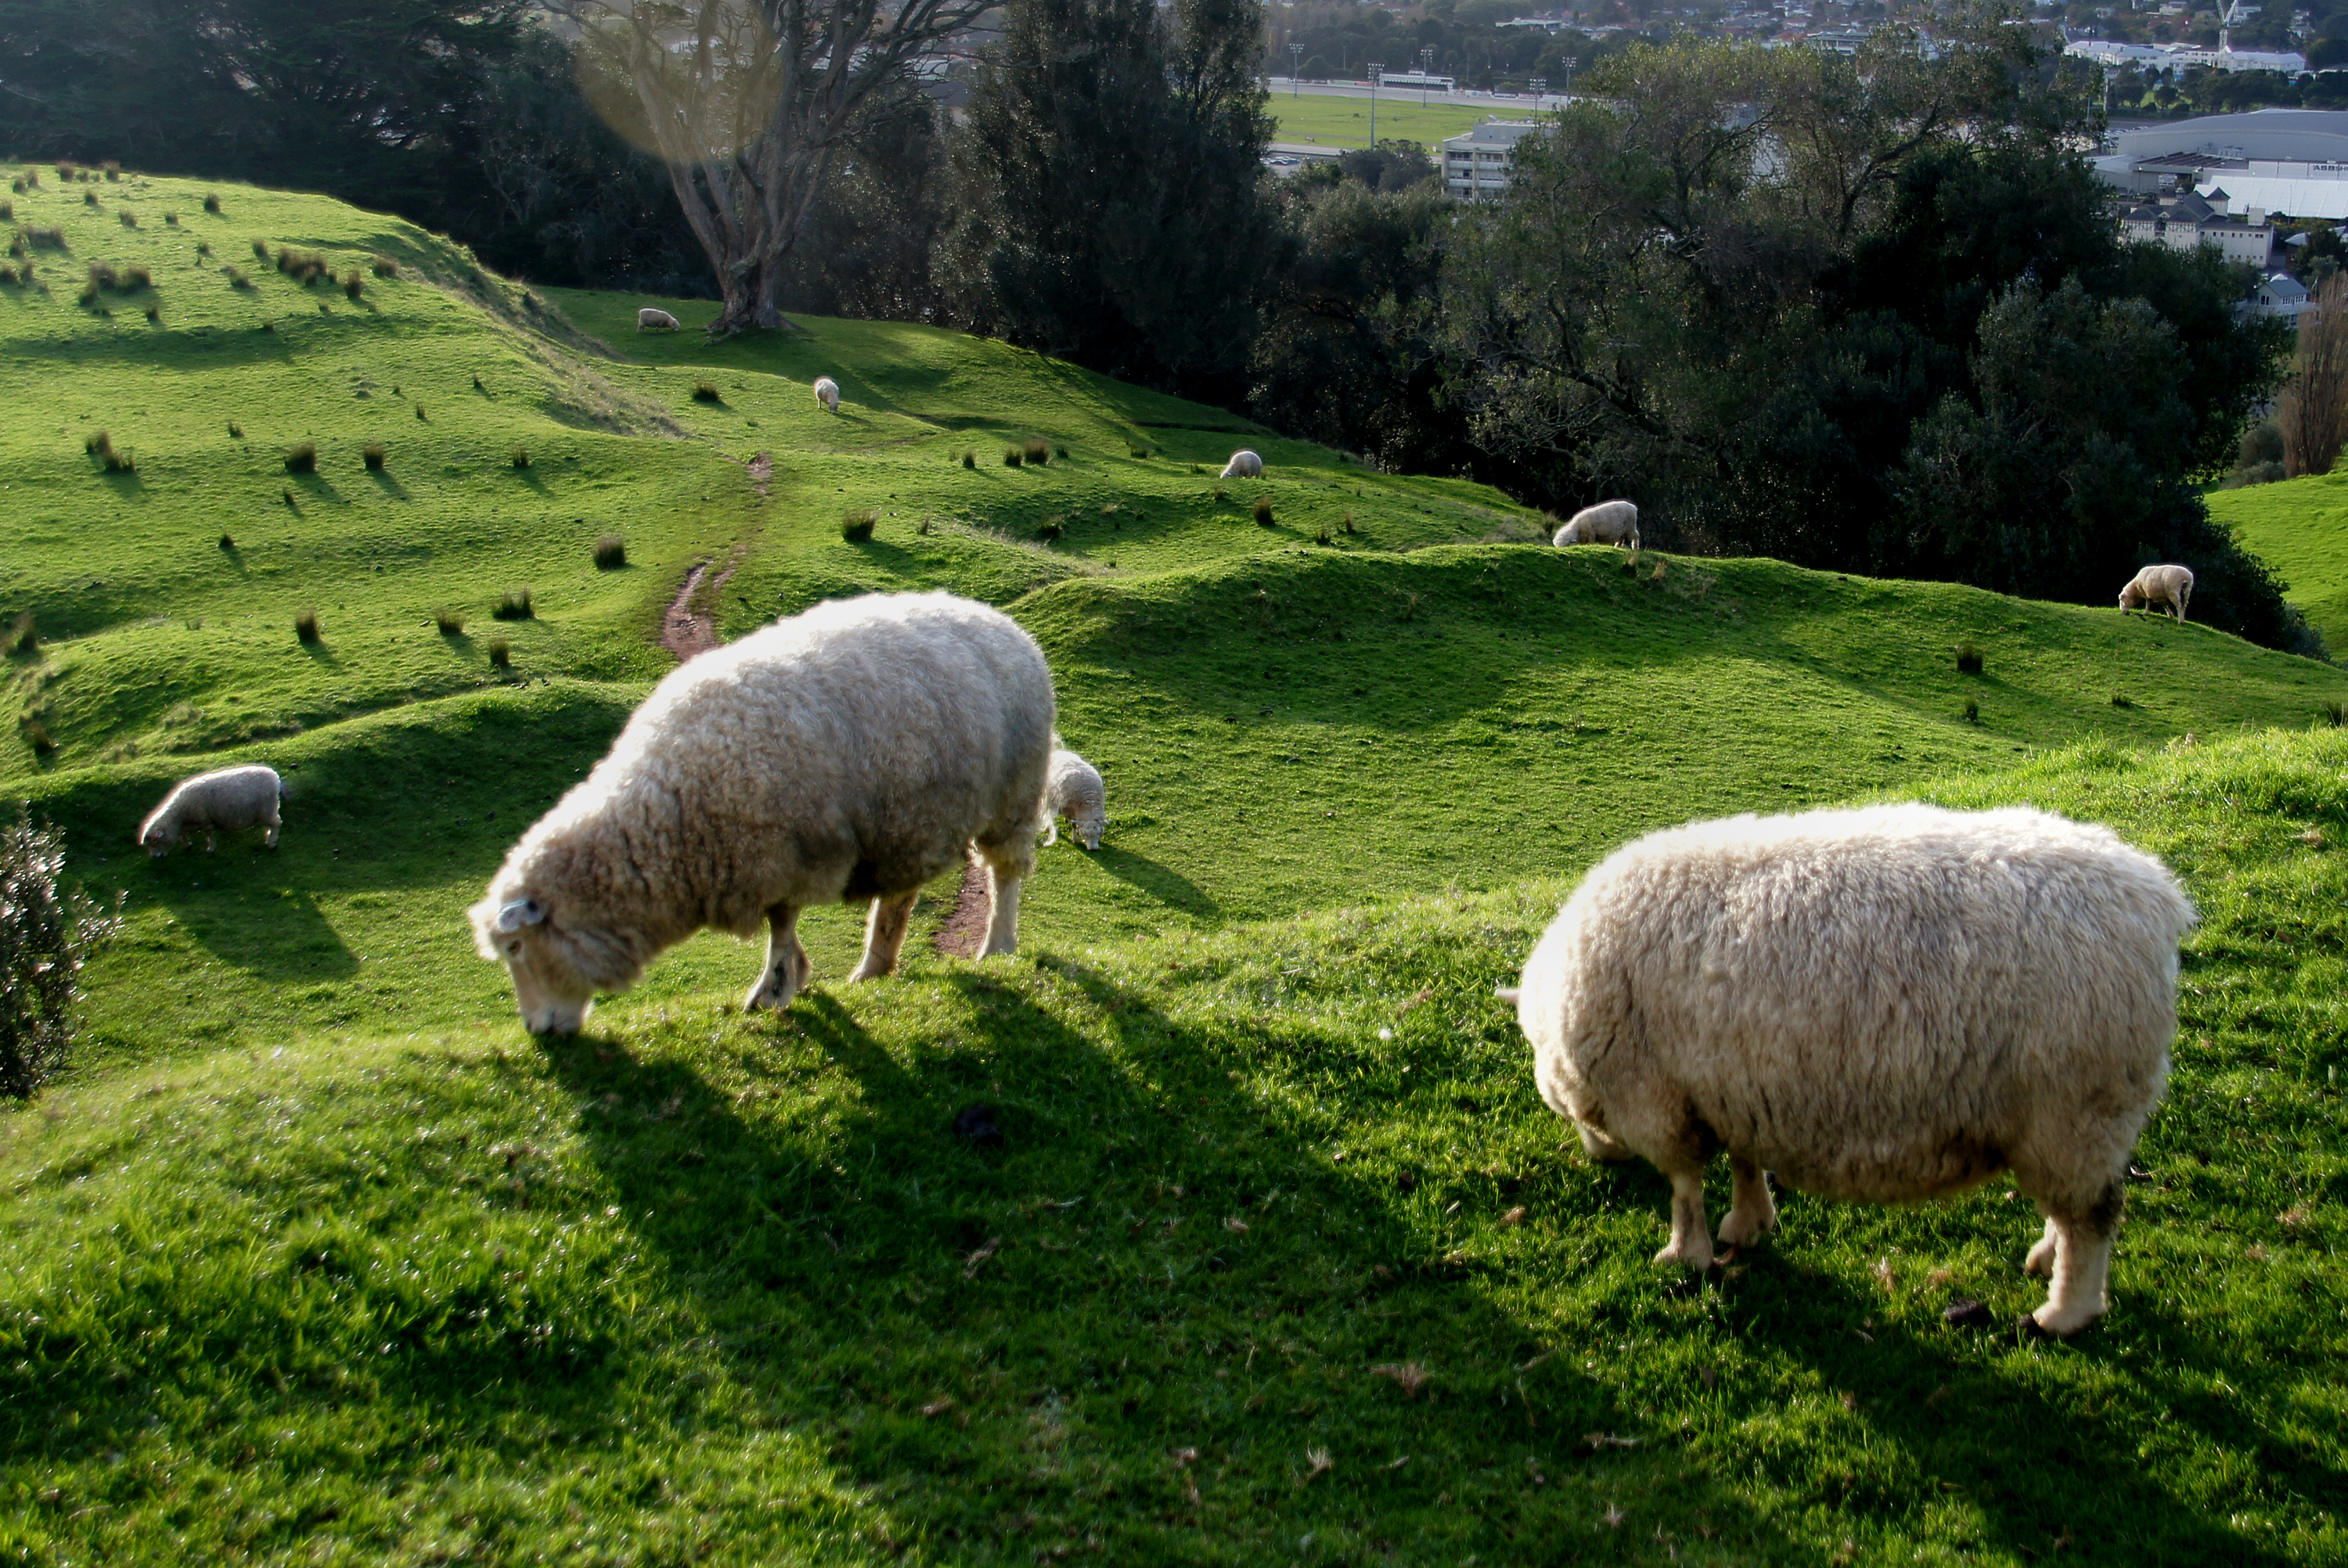
grass, field, farm, meadow, herd, farming, pasture, grazing, sheep, mammal, highland, wool, fauna, vertebrate, sheeps, auckland, mounteden, urbanparks, rural area